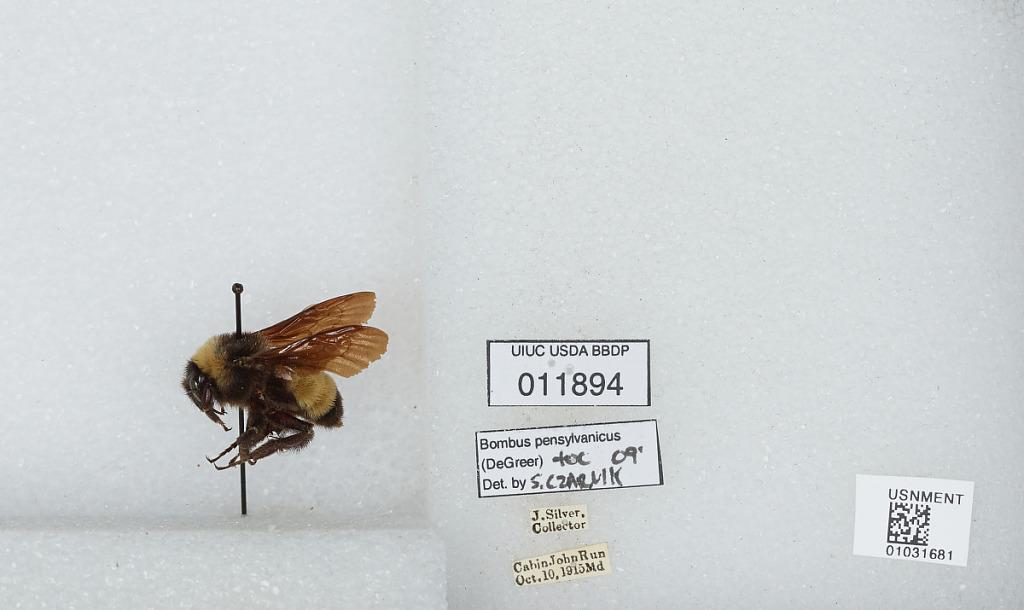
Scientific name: Bombus (Fervidobombus) pensylvanicus pensylvanicus (De Geer)
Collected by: J. Silver
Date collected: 1915-10-10
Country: United States
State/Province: Maryland
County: Montgomery
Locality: Cabin John's Run, now called "Cabin John Creek"
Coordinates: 38.9698, -77.1464
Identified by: Czarnik, S.